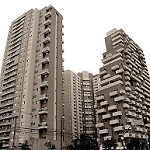
Label: buildings